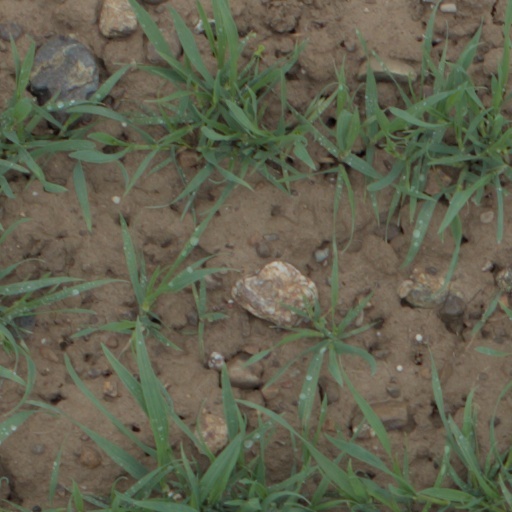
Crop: wheat